Zlatko Crnković (translator)

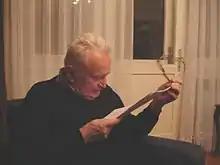
Zlatko Crnković reading the print of his own biography from the Croatian Wikipedia (January 2007).

Zlatko Crnković (11 May 1931 – 2 November 2013) was a Croatian literary translator, writer, critic and editor.